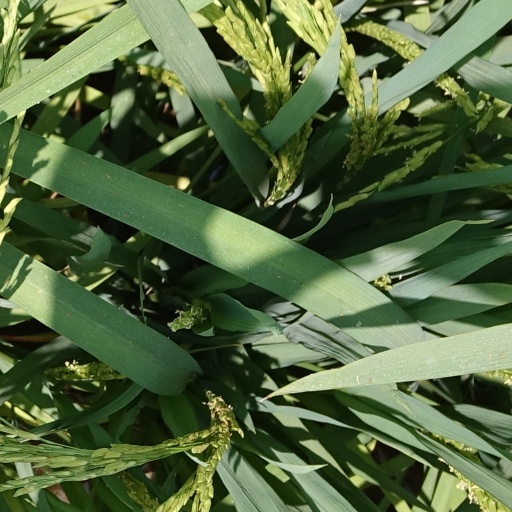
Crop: rice